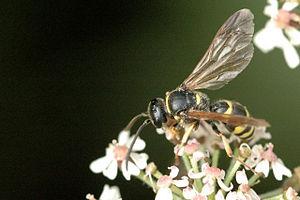
Gorytes quadrifasciatus est une espèce d'insecte hyménoptère de la famille des crabronidés.
Gorytes est un genre d'insectes hyménoptères de la famille des crabronidés, de la sous-famille des bembicinés.
Gorytina est une sous-tribu d'hyménoptères de la famille des crabronidés. Elle comprend les genres suivants :